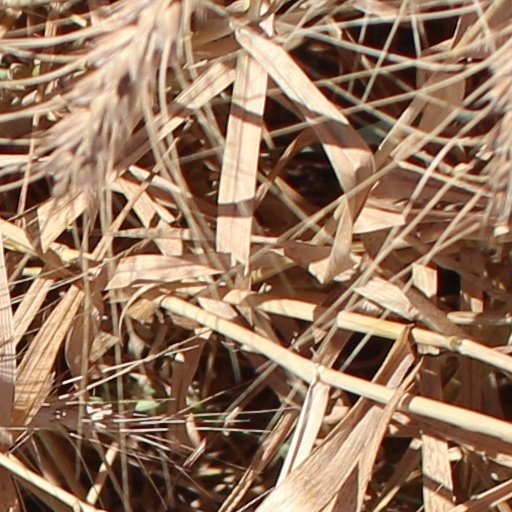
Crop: wheat